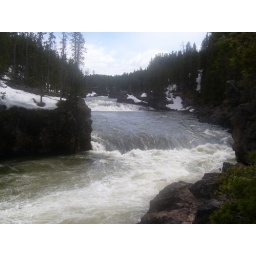
some white water near the road